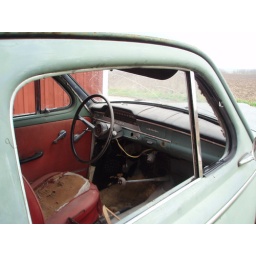
This one doesn't work, but there were many good looking old cars on the roads in Gotland